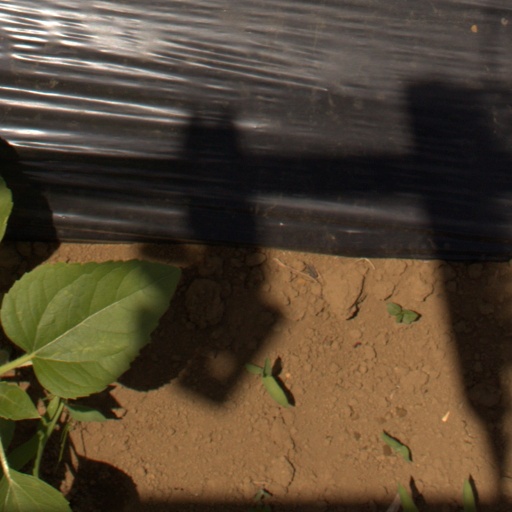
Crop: Jerusalem artichoke